Describe the emotion expressed in this image:  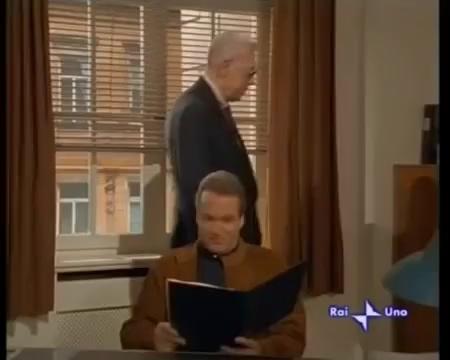
This person displays Pain, valence and arousal with low intensity.